Slavery in Poland

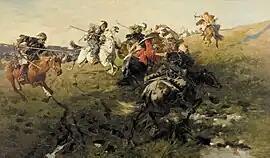
Crimean–Nogai slave raids in Eastern Europe.

Poland and Lithuania came to play an important role during late middle ages and the early modern period as a slave supply source for the infamous Crimean slave trade.